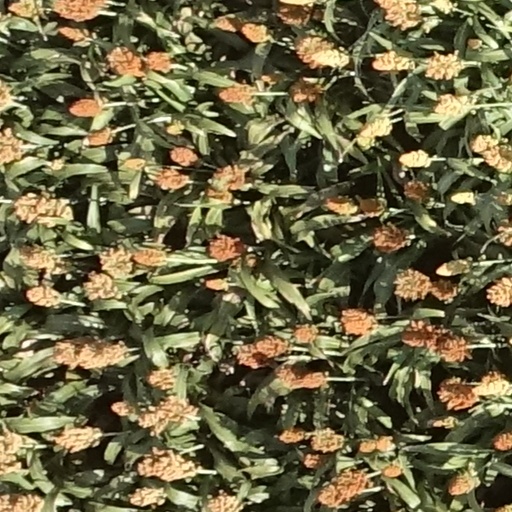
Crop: sorghum